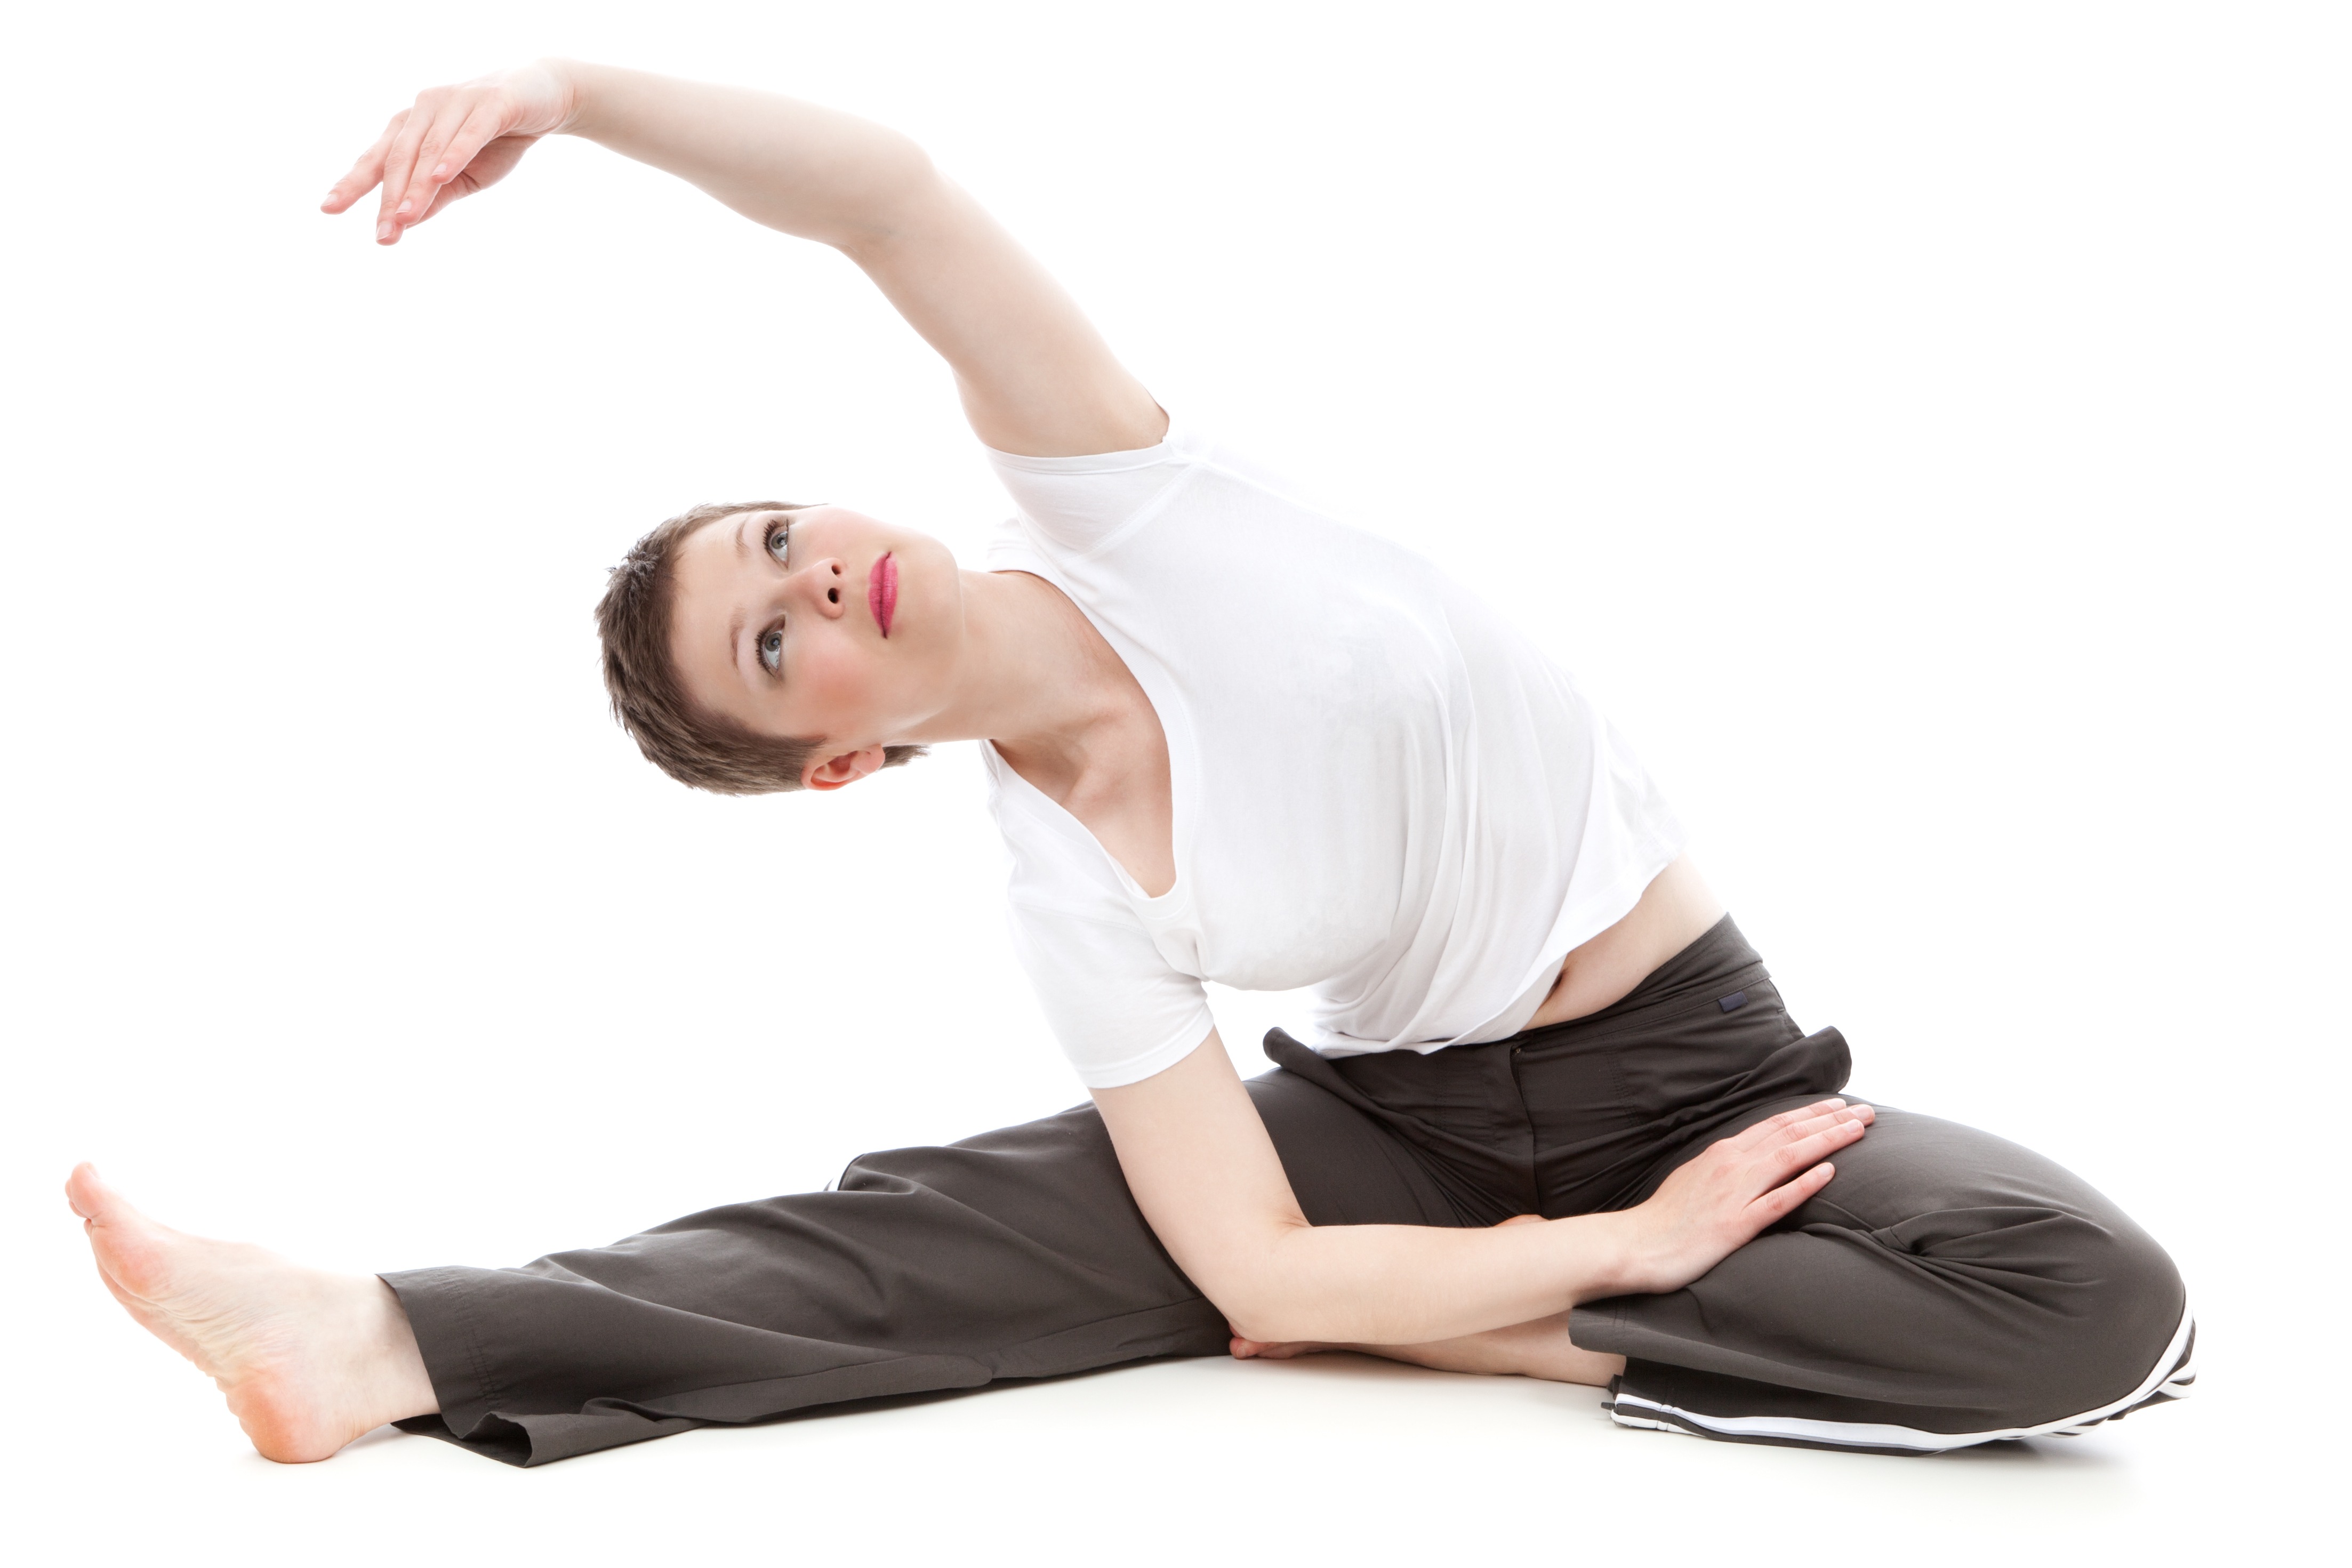
person, girl, woman, female, athletic, sitting, training, exercise, lifestyle, healthy, arm, health, fitness, workout, muscle, process, chest, sports, stretch, fit, active, physical exercise, sense, human positions, human action, modern dance, physical fitness, concert dance